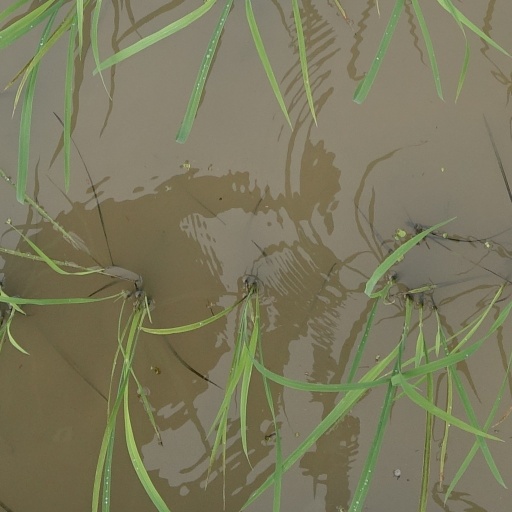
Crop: rice